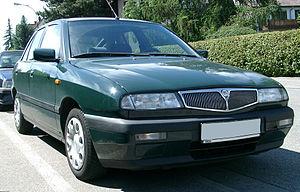
La Lancia Delta lancée en 1993, dite de deuxième génération, est la remplaçante de la célèbre Lancia Delta fabriquée par le constructeur italien Lancia entre 1979 et 1993.